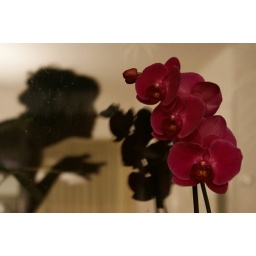
Practicing adjusting white balance. Taken in front of a window with a floor lamp as back lighting. (Taken with the timer).